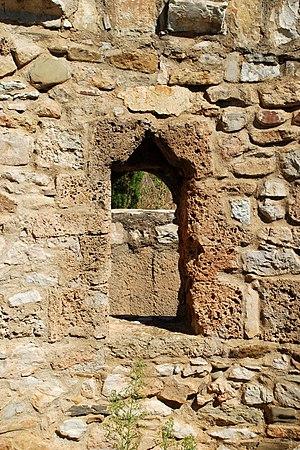
France - Languedoc - Hérault - Cessenon-sur-Orb - Chapelle Sainte-Anne
La chapelle Sainte-Anne est une chapelle romane en ruines située à Cessenon-sur-Orb dans le département français de l'Hérault en région Occitanie.